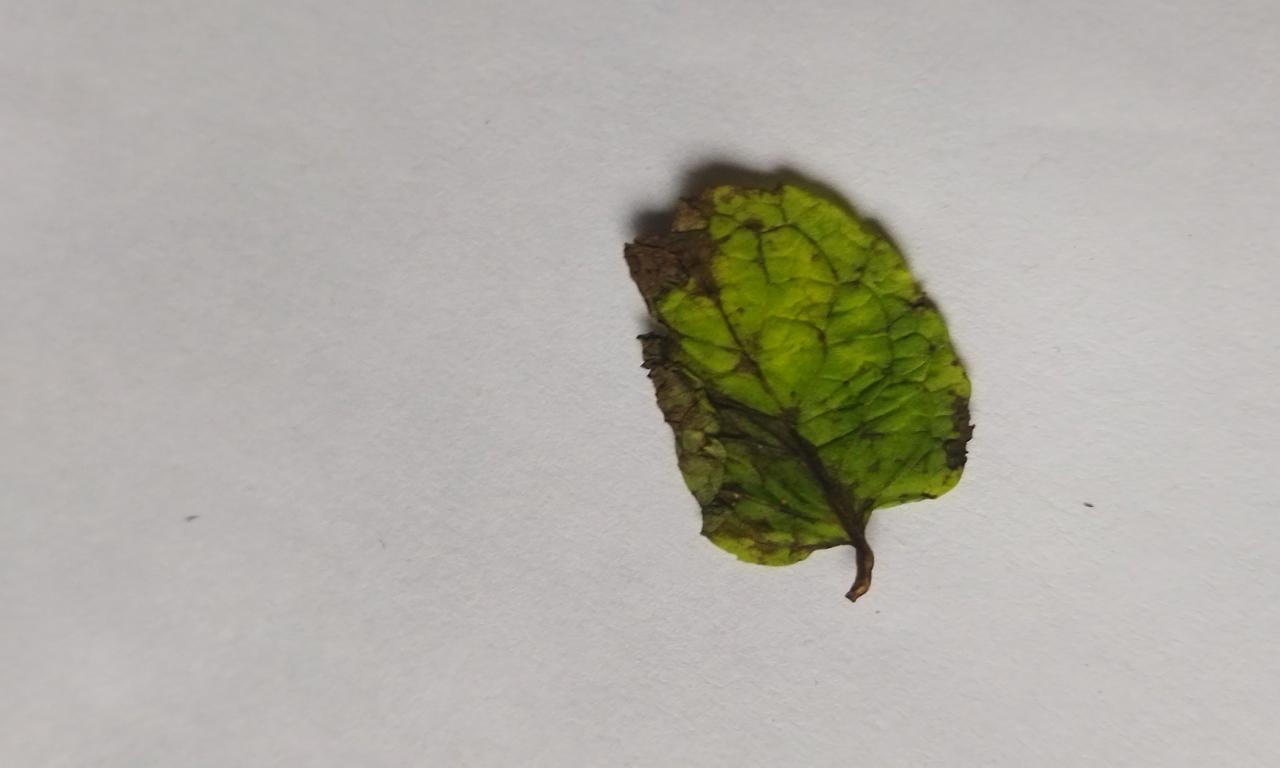
Label: Spoiled